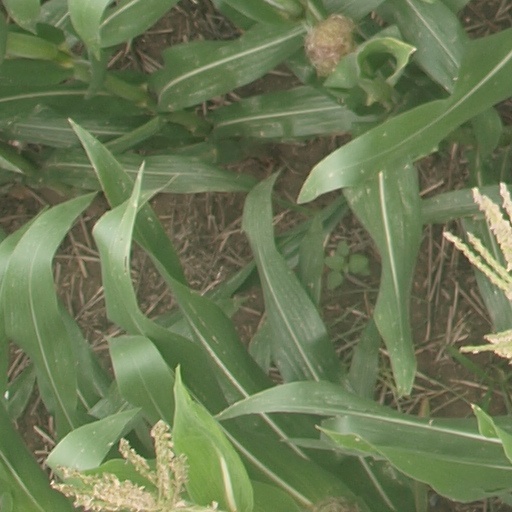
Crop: maize; corn